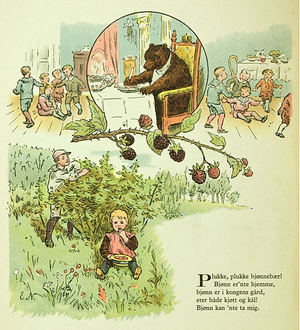
Eivind Nielsen
Nielsen-illustration fra Norsk Billedbog for børn.
Eivind Nielsen var en norsk maler, tegner og illustrator.